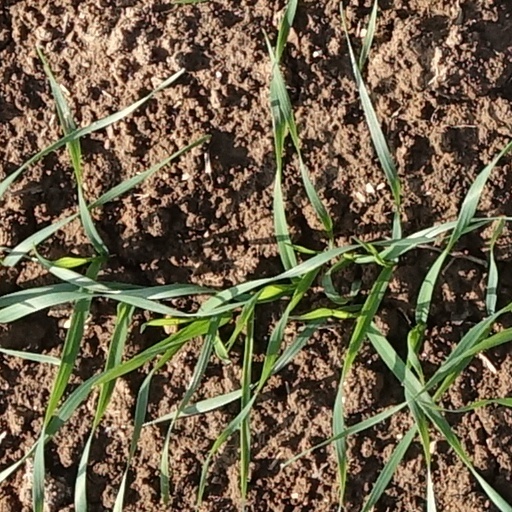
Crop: wheat